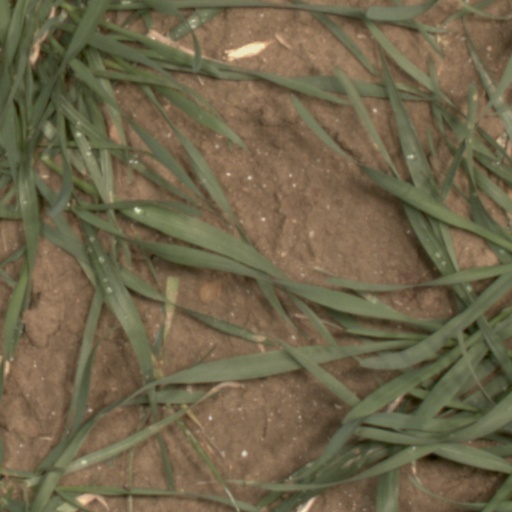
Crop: wheat